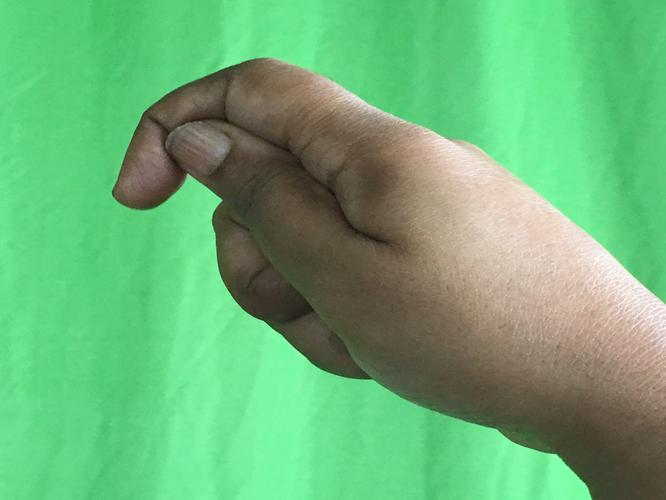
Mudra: Kapith
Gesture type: single_hand